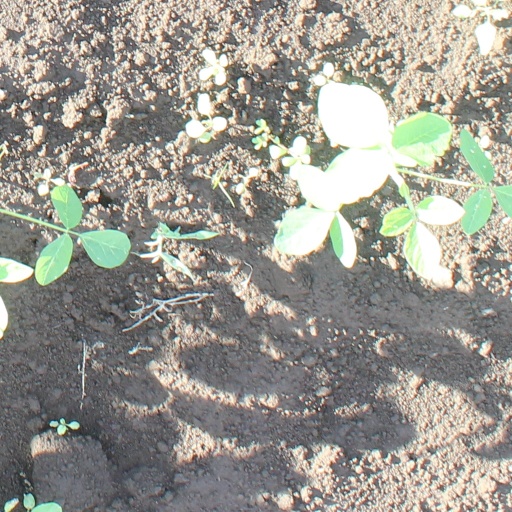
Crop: soybean